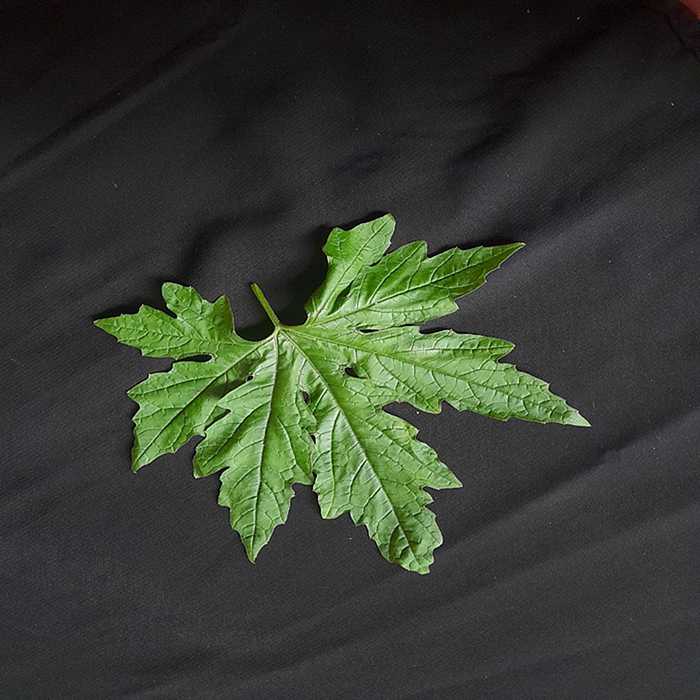
Plant: Bitter Gourd
Label: Fresh leaf